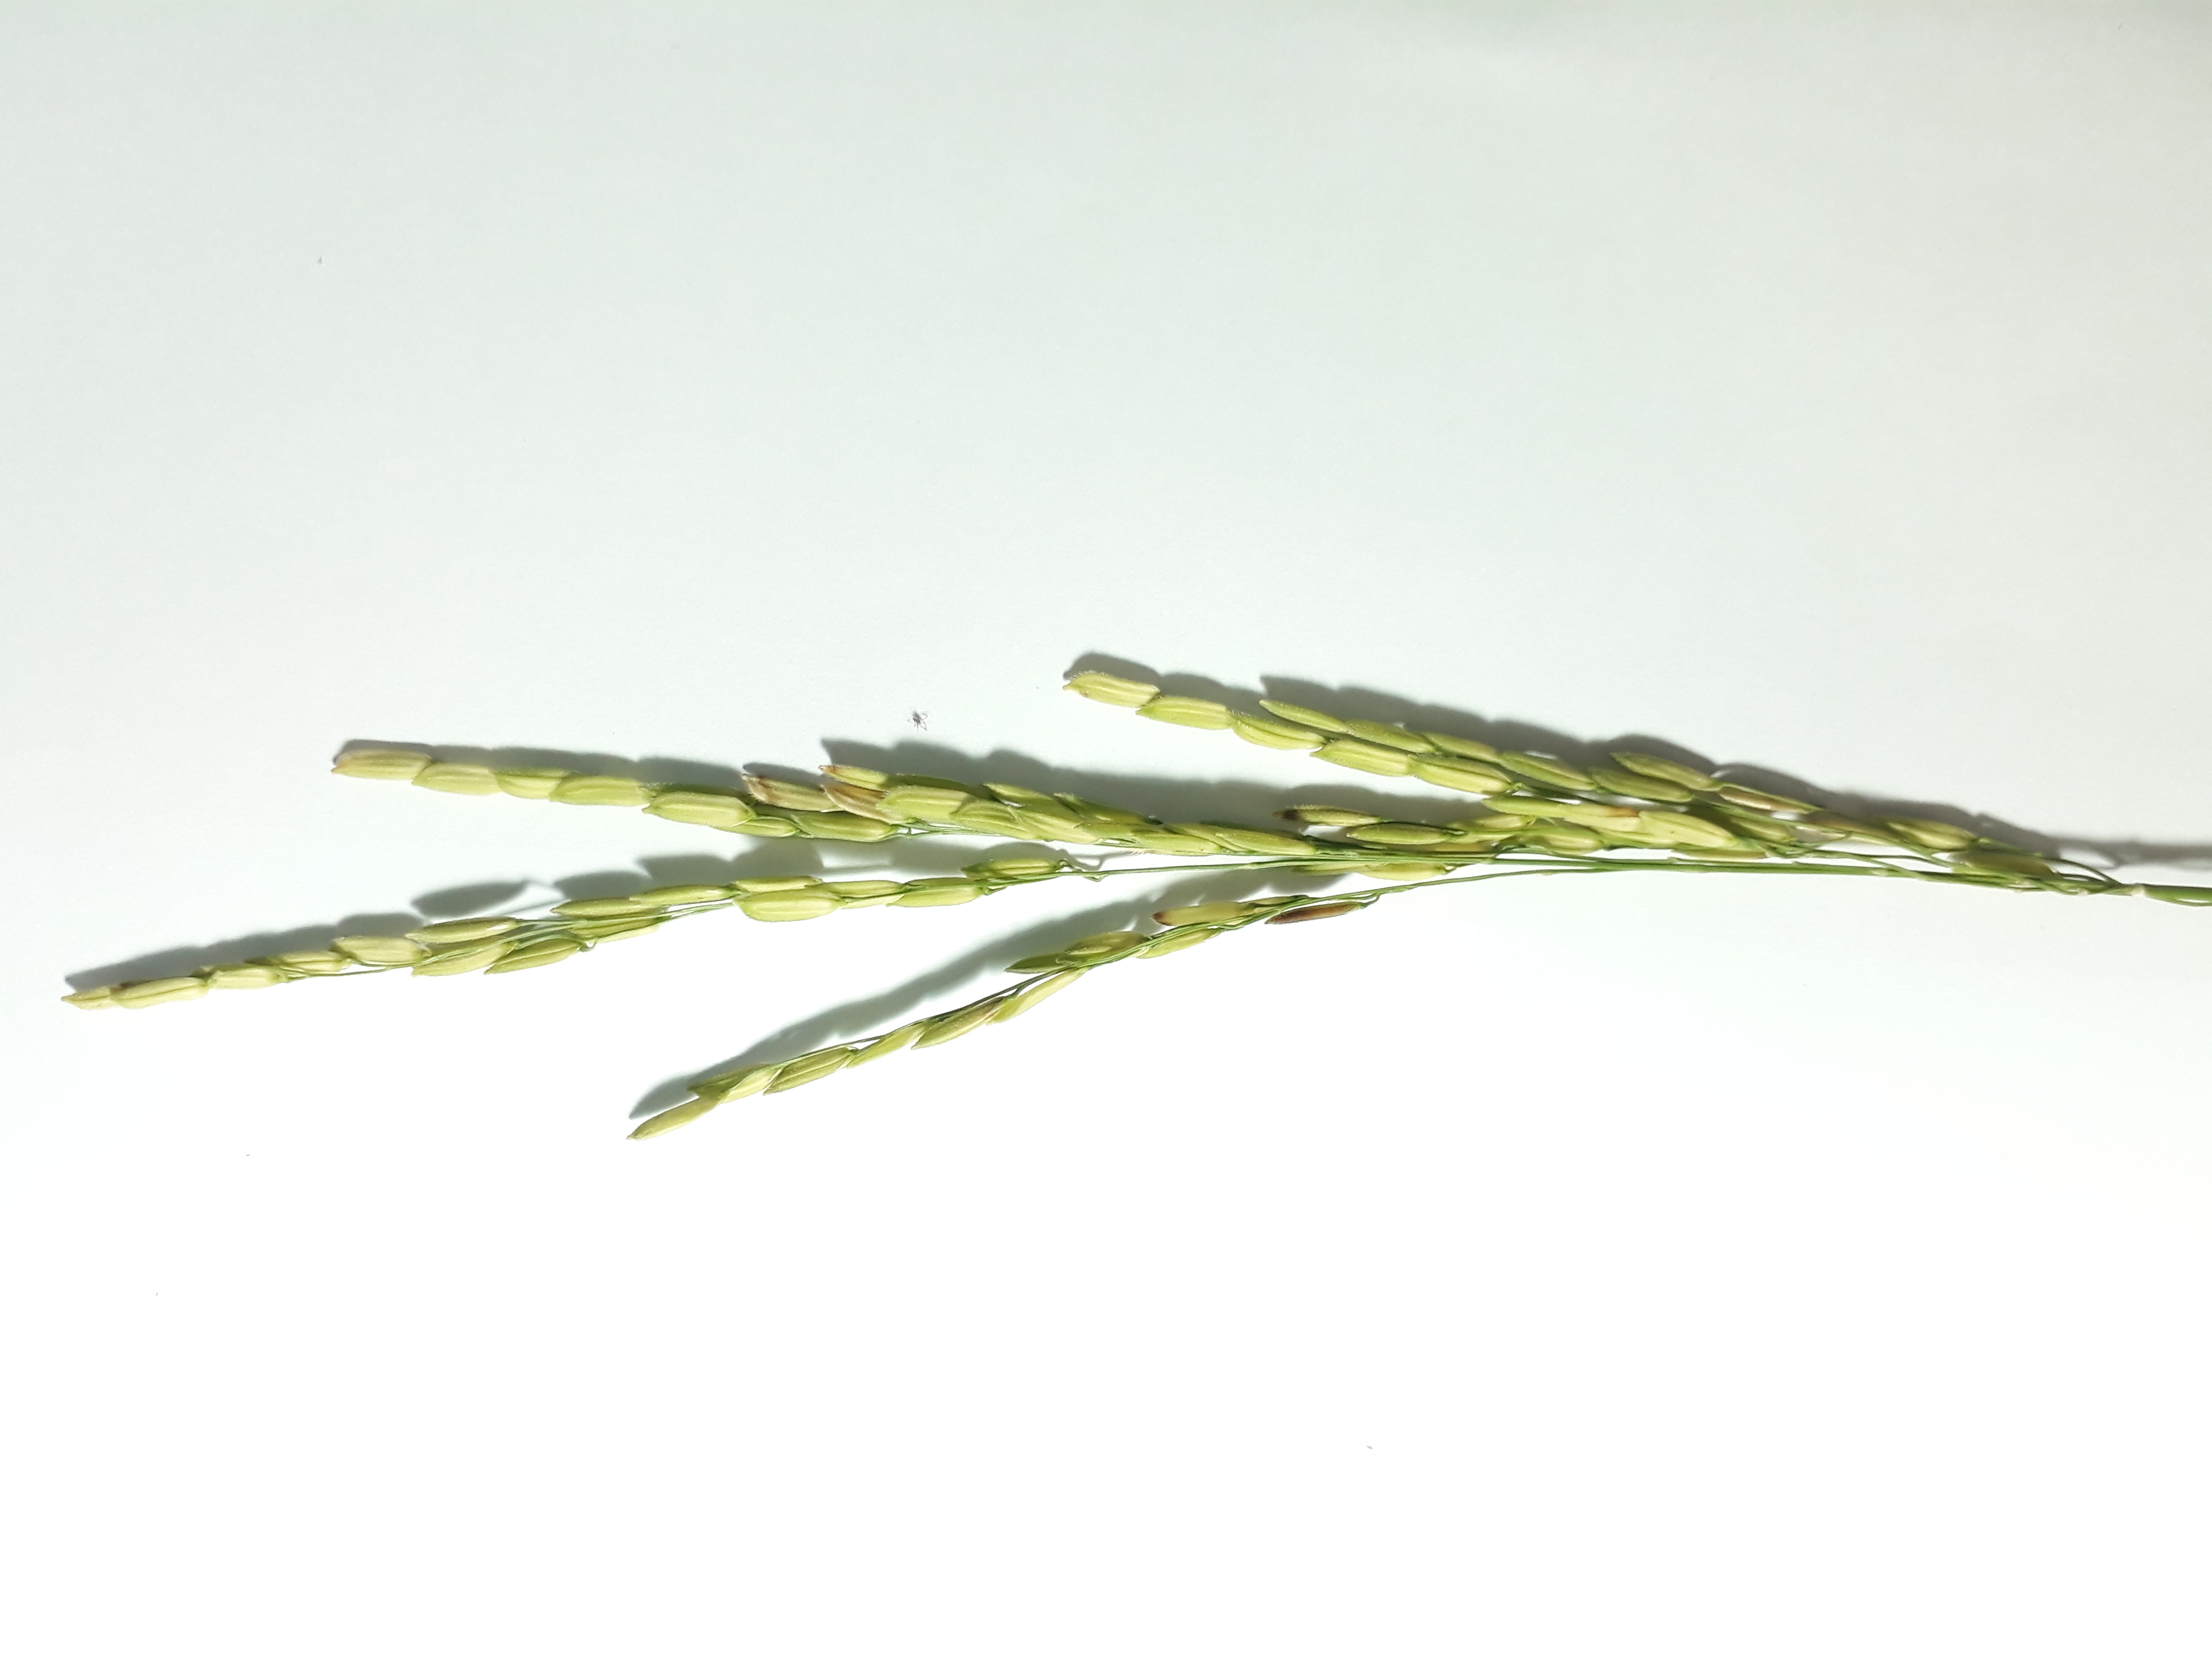
Label: Healthy